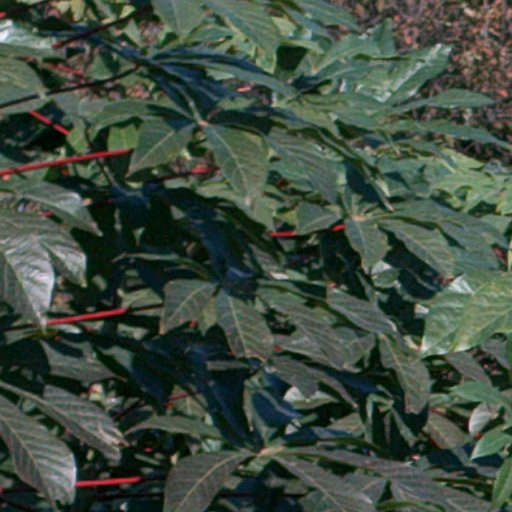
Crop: cassava